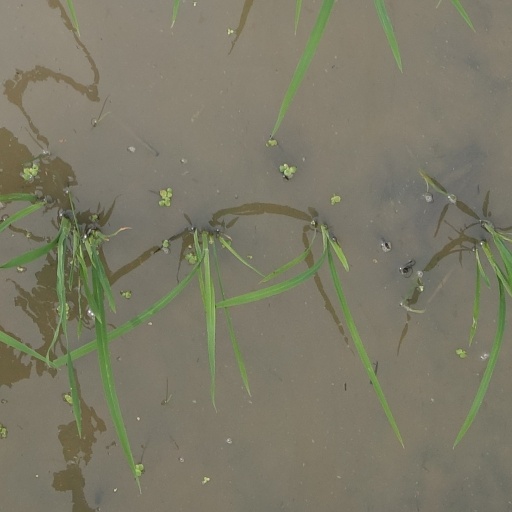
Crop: rice